Montenegro–Russia relations

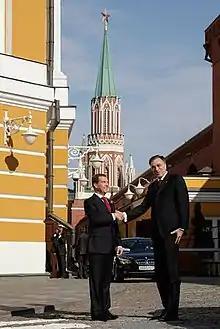
Dmitry Medvedev, President of Russia, and Filip Vujanović, President of Montenegro, in Moscow, 2010.

A poll in July 2015 from the Centre for Democracy and Human Rights, which received financial support from NATO, found that 36.6 percent supported membership, to 37.3 percent against, with sharp divisions between ethnic groups: 71.2 percent of Montenegrin Albanians and 68 percent of Montenegrin Bosniaks supported membership, while only 11.3 percent of Montenegrin Serbs did. In June 2015, NATO Secretary General Jens Stoltenberg said that low public support for NATO could affect whether Montenegro was able to join the alliance. In December 2015, the spokesman for Russian president Vladimir Putin said that Montenegro's accession to NATO was bound to result in "retaliatory actions".